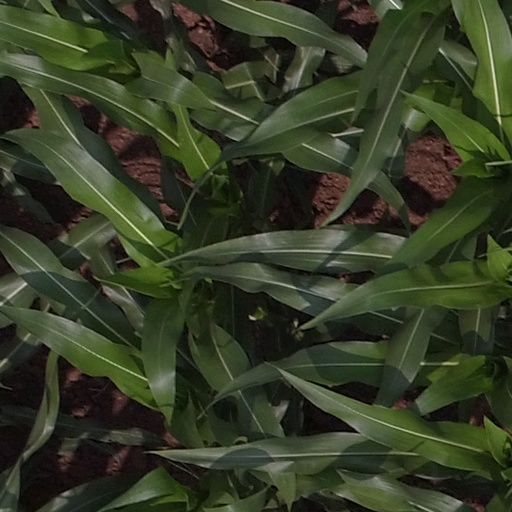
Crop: maize; corn